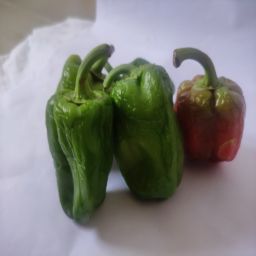
Crop: Bell Pepper
Quality: Ripe